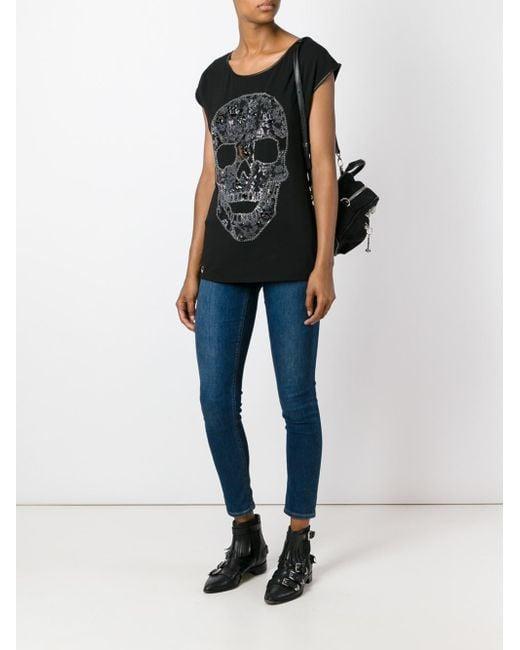
Totenkopf bedrucktes Baumwoll-Top mit Rundhalsausschnitt für Damen